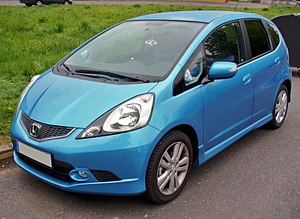
Honda Jazz / Jazz (GE, 2008-2014)
Honda Jazz (2008-2014)
Honda Jazz er en 5-dørs hatchback med tværliggende frontmotor og forhjulstræk i minibils klassen.